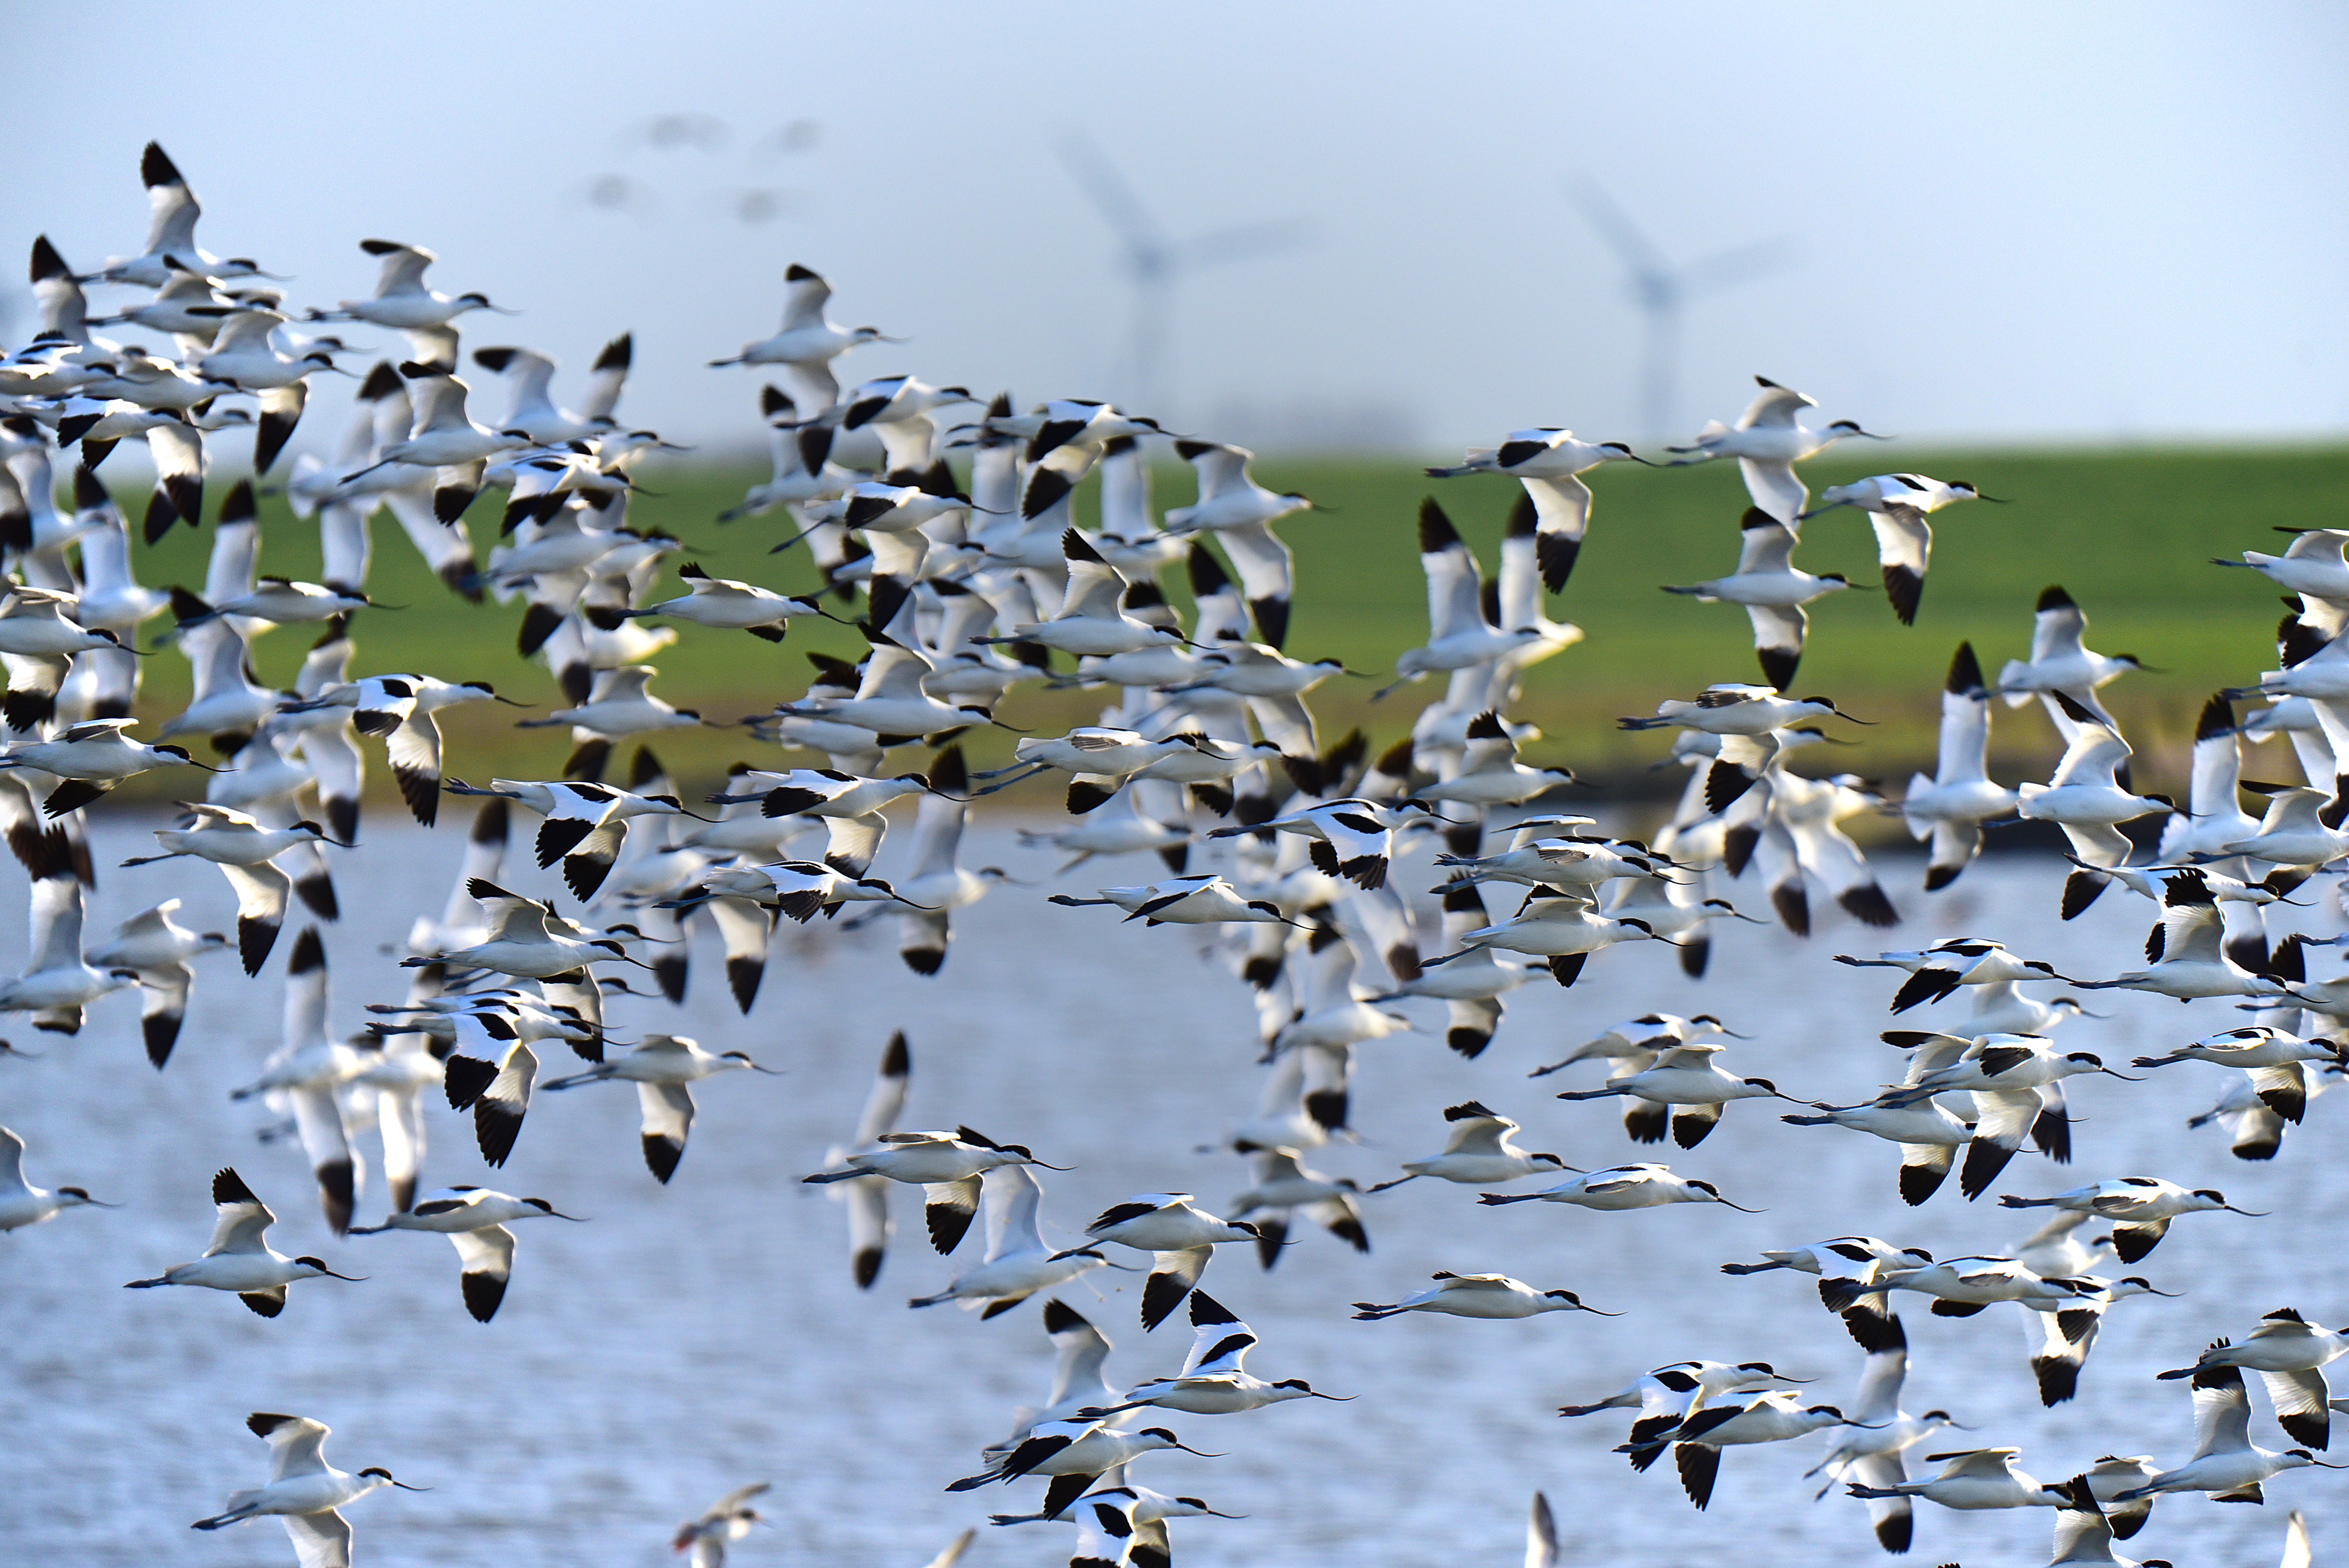
water, nature, bird, flock, wildlife, reflection, fauna, duck, vertebrate, waterfowl, water bird, north sea, shorebird, avocet, bird migration, animal migration, ducks geese and swans